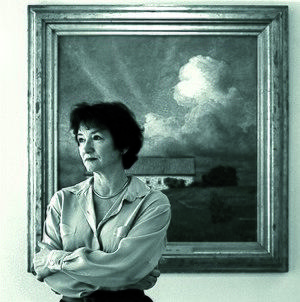
Françoise Cachin en 1996
Le service des Musées de France, qui a succédé en 2009 à la direction des Musées de France, à la suite de sa fusion au sein de la Direction générale des patrimoines, est un service de l'administration centrale du ministère français de la Culture, chargé de l'application de la politique française en matière de musées.
Françoise Cachin, née le 8 mai 1936 dans le 15ᵉ arrondissement de Paris et morte le 5 février 2011 dans le 13ᵉ arrondissement, est une personnalité française de l'art, historienne de l'art et conservatrice de musée.